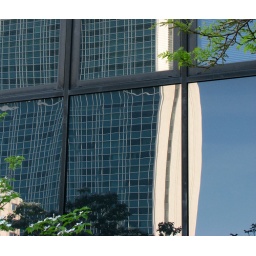
Blue building reflected in the Institute for Social Research window